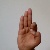
The image shows a hand gesture representing the letter 'F' in Indian Sign Language.